Daredevil Jack

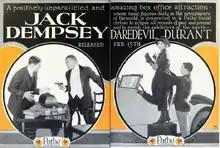
Ad for film serial

Daredevil Jack is a 1920 American silent 15-chapter action film serial directed by W. S. Van Dyke and starring heavyweight champion Jack Dempsey and featuring Lon Chaney as a villain. The chapters were shown weekly between February and May 1920. The serial's working titles were "Daredevil Durant" or "Dead or Alive". An incomplete copy of the film is housed in the UCLA Film and Television Archive.